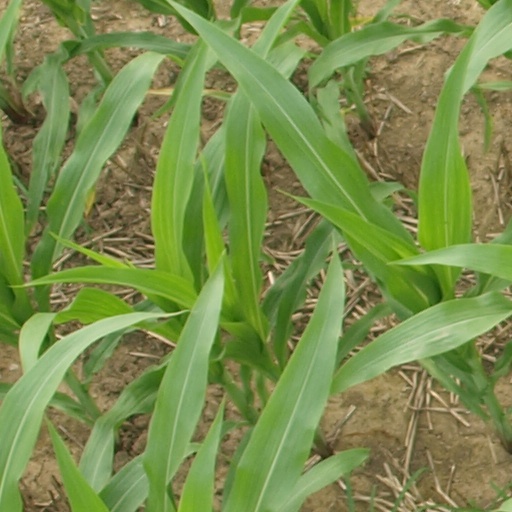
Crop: maize; corn